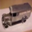
Label: truck